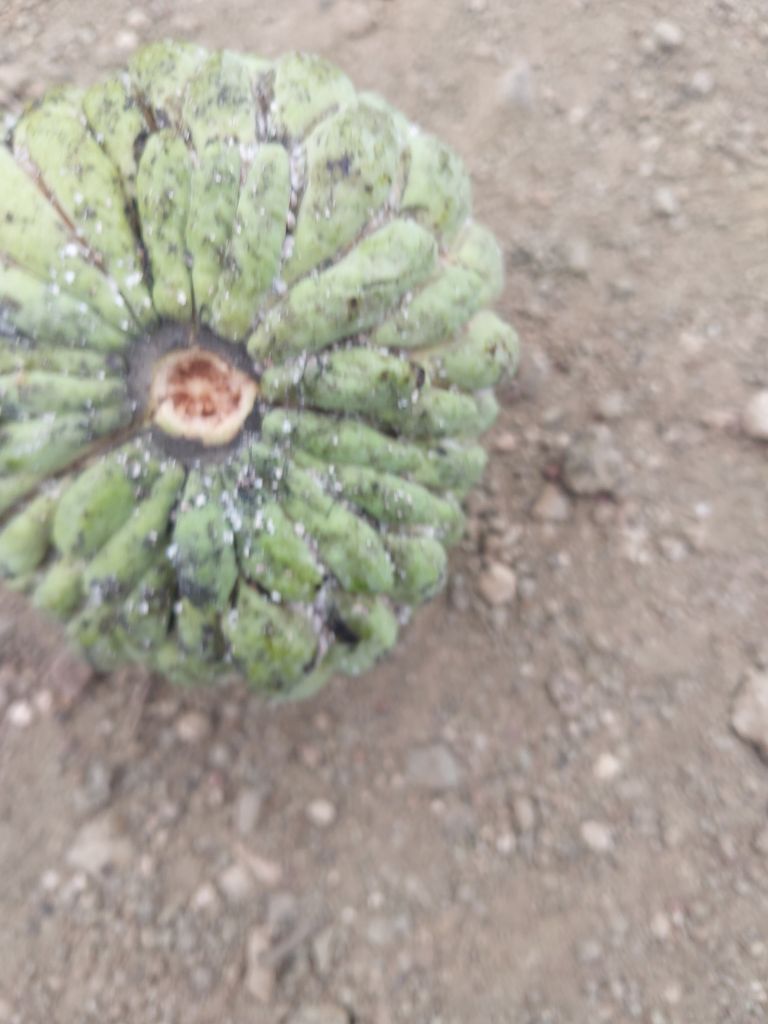
Disease label: Leaf spot on fruit